Sayragul Sauytbay

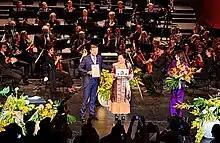
Sayragul Sauytbay with the Mayor of Nuremberg at the International Human Rights Award ceremony in Nuremberg on 15 May 2022. Photo: Magnus Fiskesjö.

On 2 June 2019, after the intercession of the United Nations, she flew to Sweden where she was given political asylum.